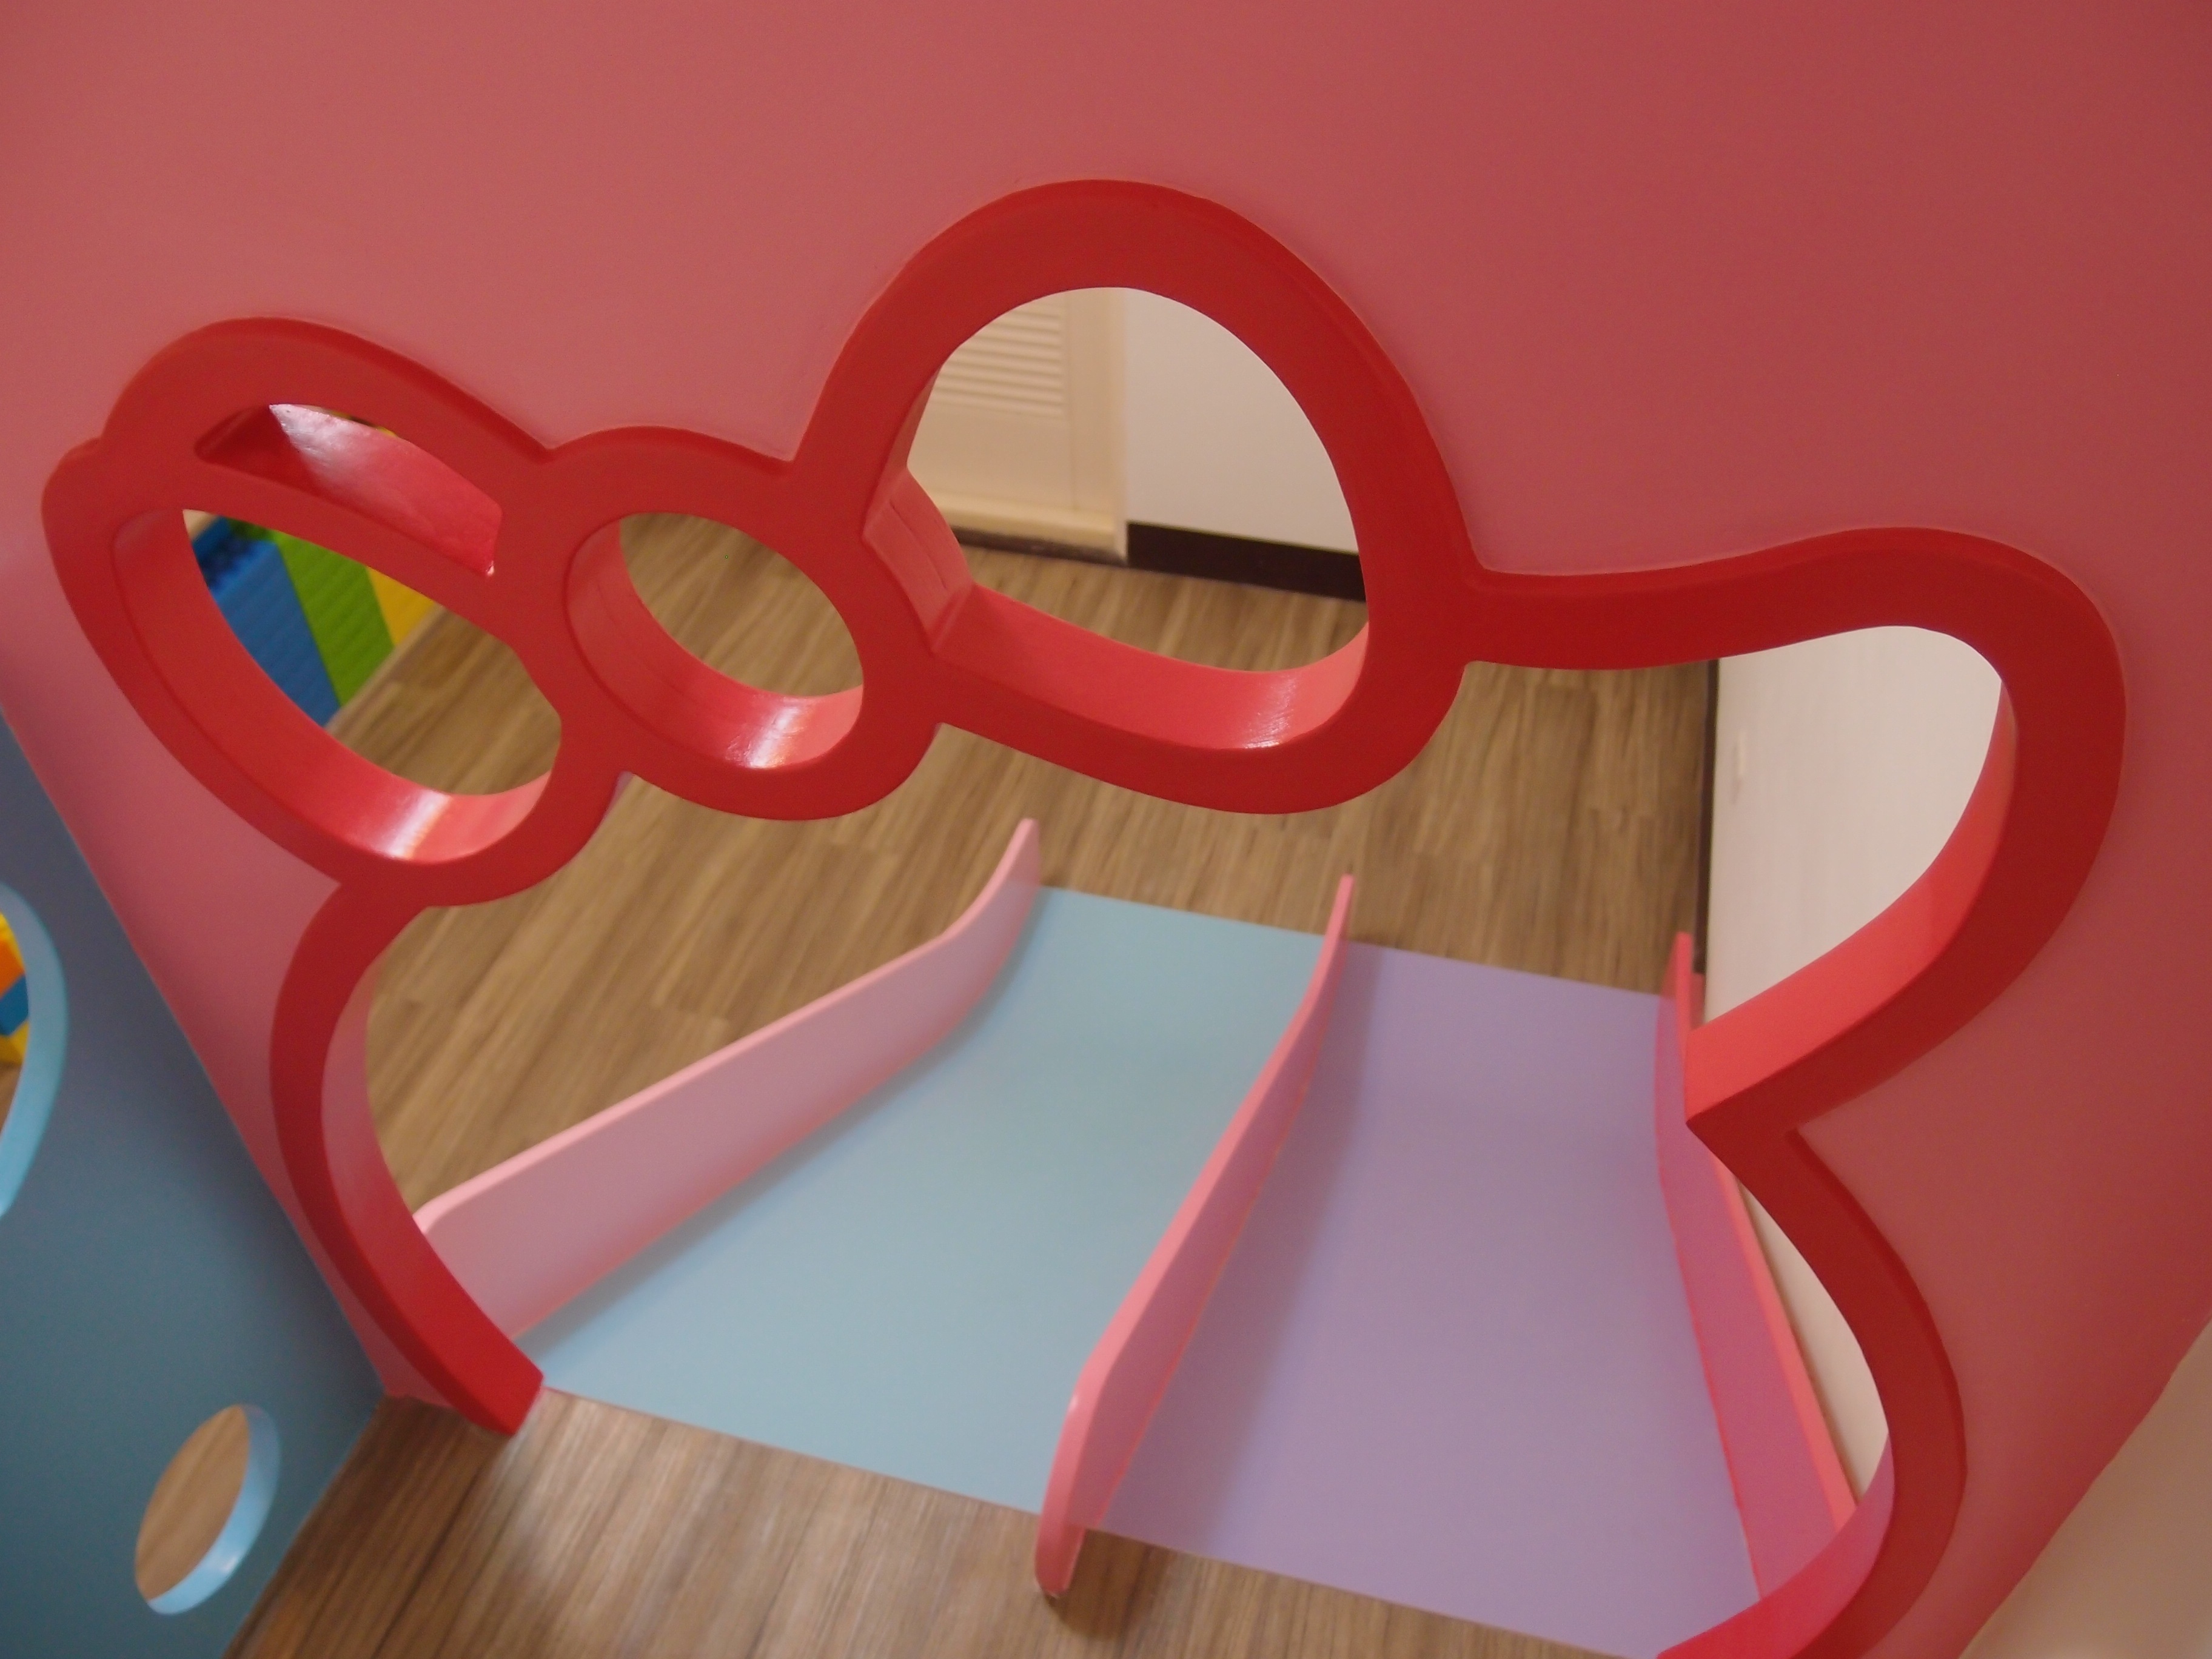
chair, number, heart, red, furniture, pink, toy, circle, product, font, illustration, organ